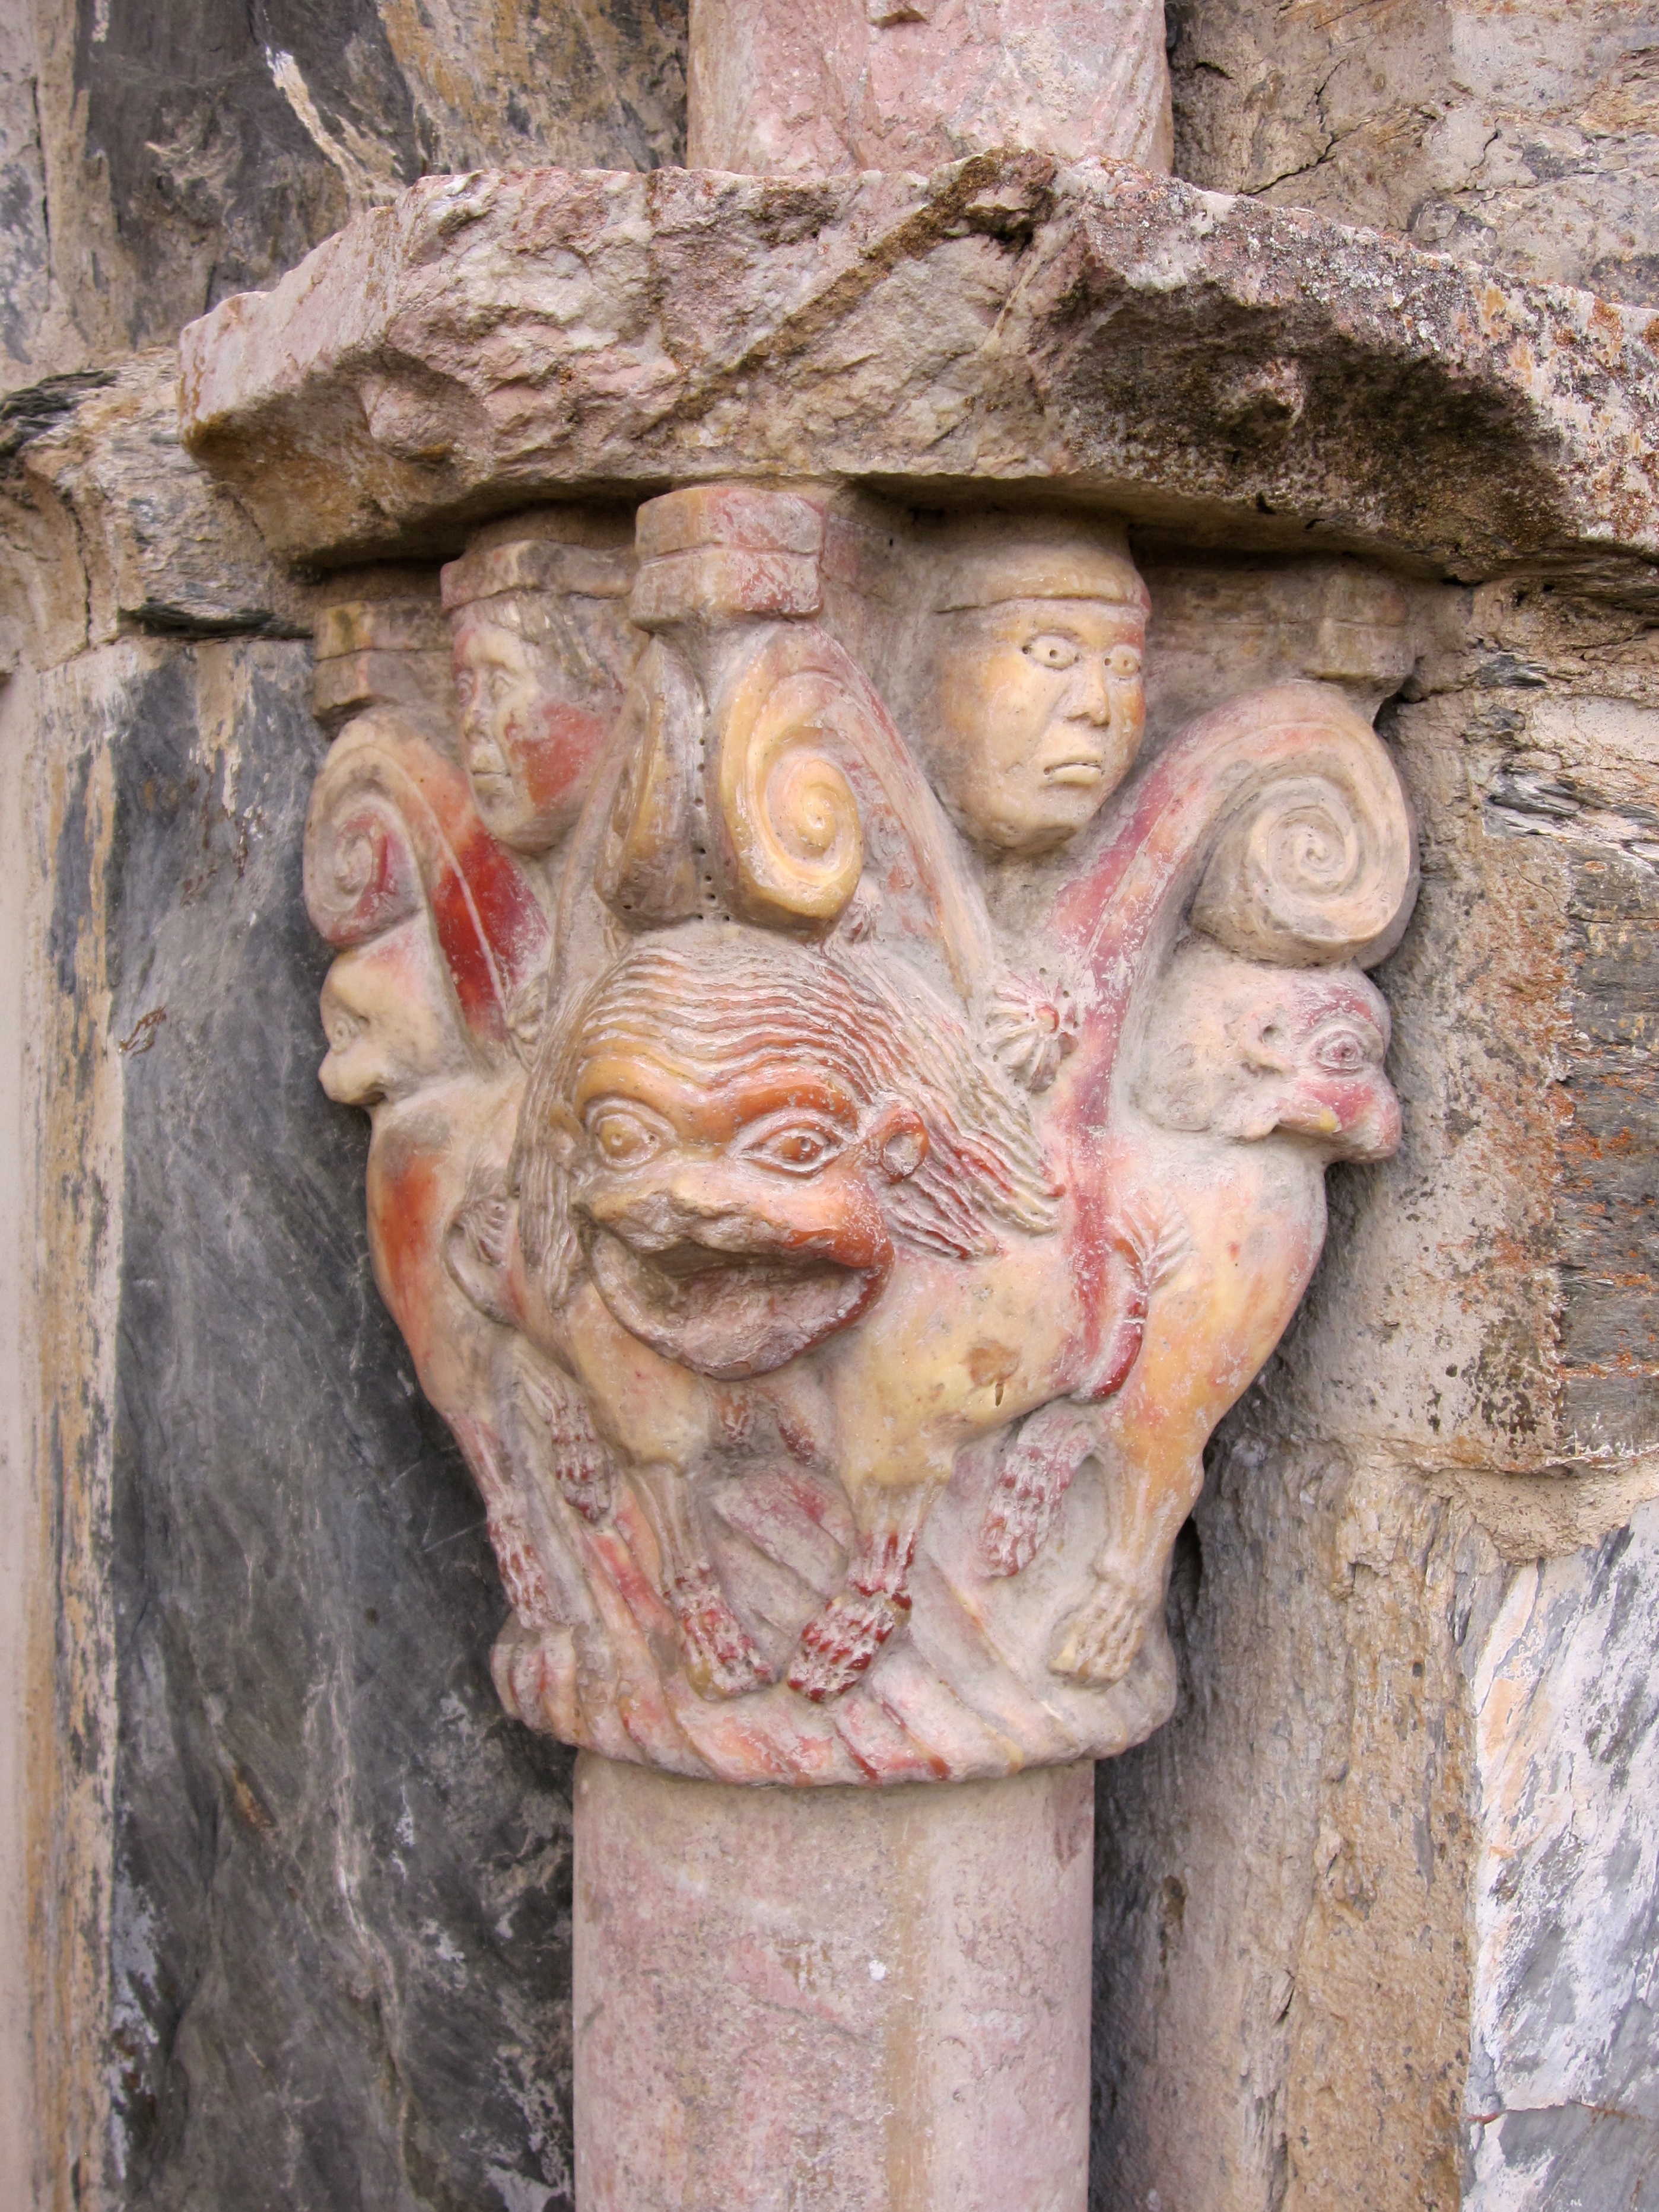
wood, monument, france, statue, priory, sculpture, capital, medieval, art, temple, monastery, romanesque, carving, relief, archaeological site, stone carving, ancient history, pyr n es orientales, serrabone